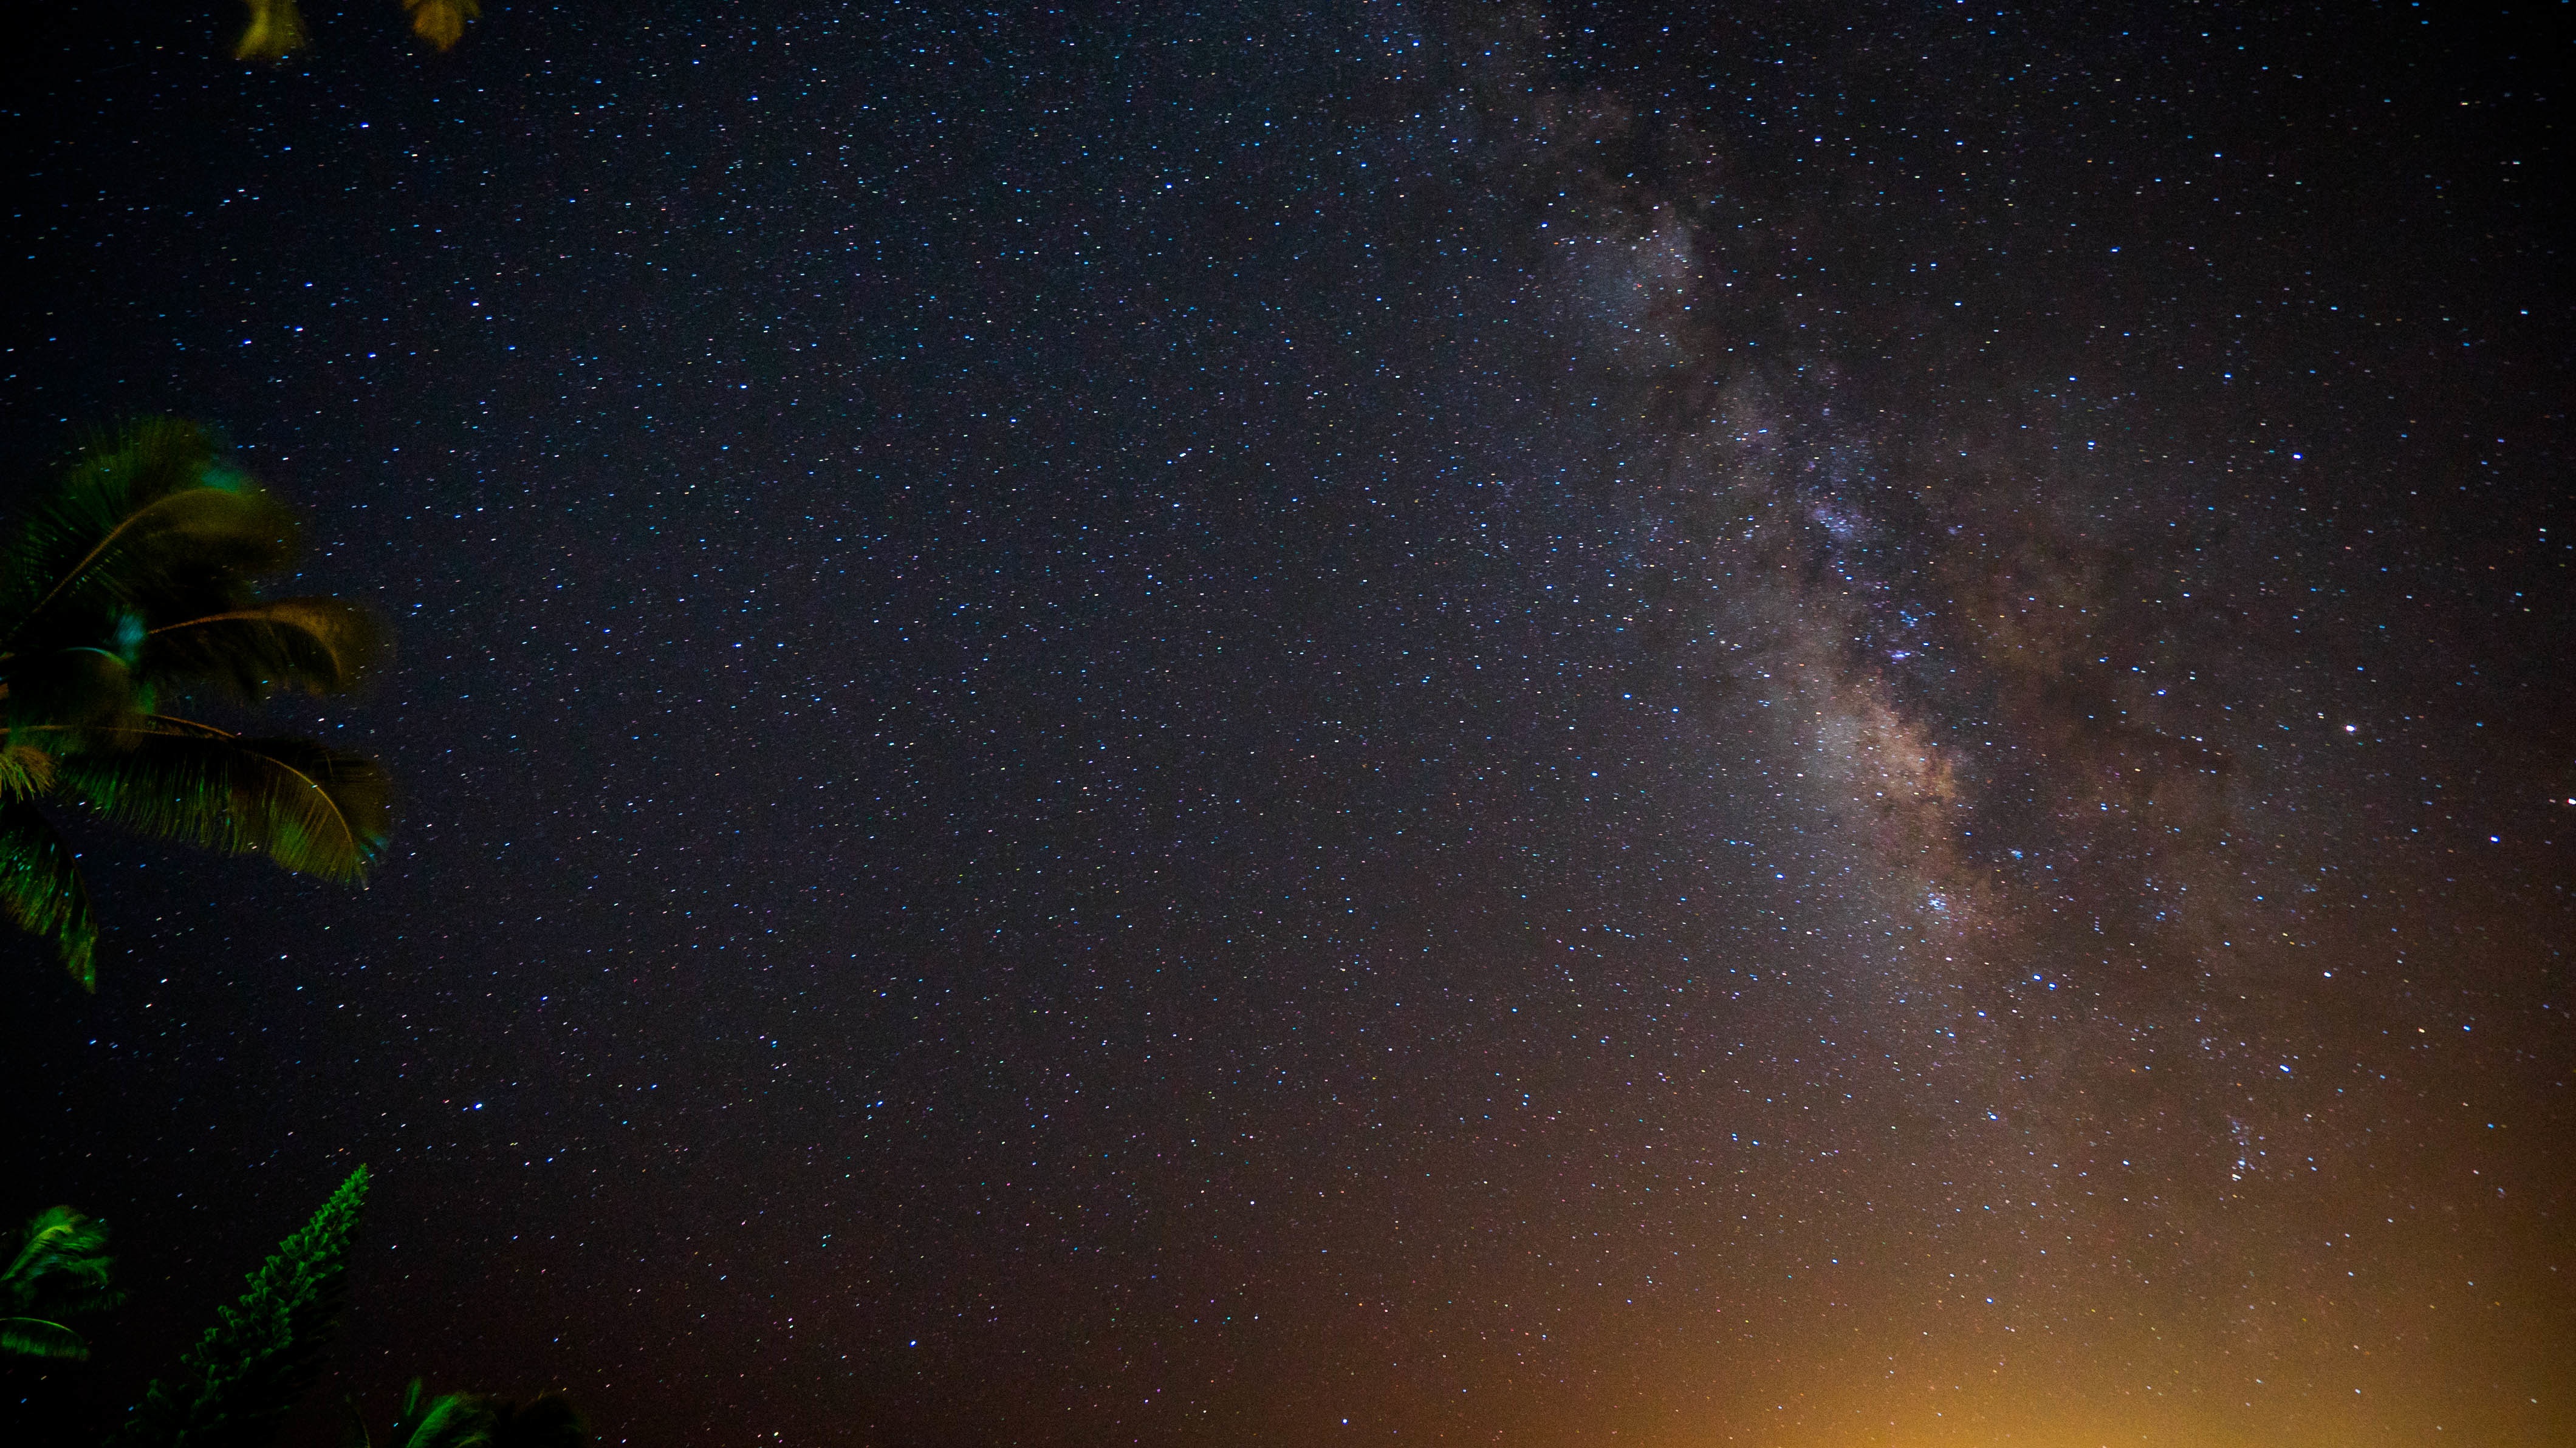
sky, night, star, milky way, atmosphere, galaxy, outer space, astronomy, midnight, astronomical object